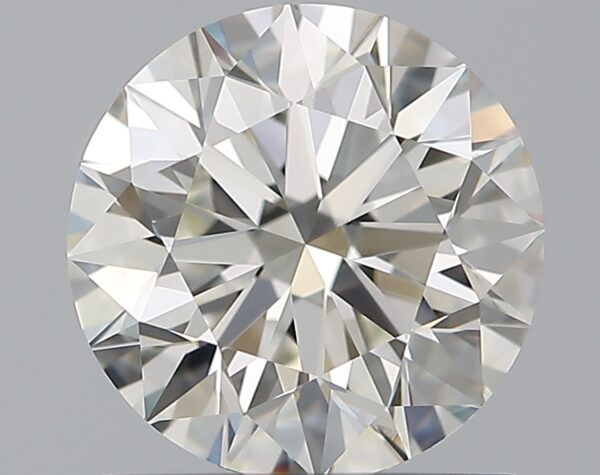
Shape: round
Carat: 1.2
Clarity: VVS2
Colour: H
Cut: EX
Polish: EX
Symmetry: EX
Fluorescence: ST
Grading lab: GIA
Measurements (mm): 6.73 x 6.78 x 4.23